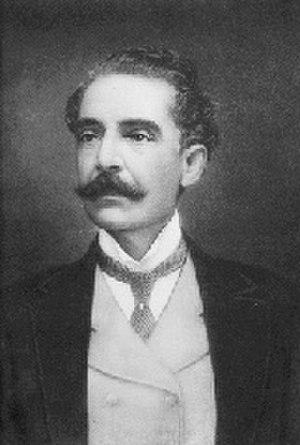
José Gomes Pinheiro Machado, né à Cruz Alta le 8 mai 1851 et assassiné le 8 septembre 1915, est un homme politique brésilien.